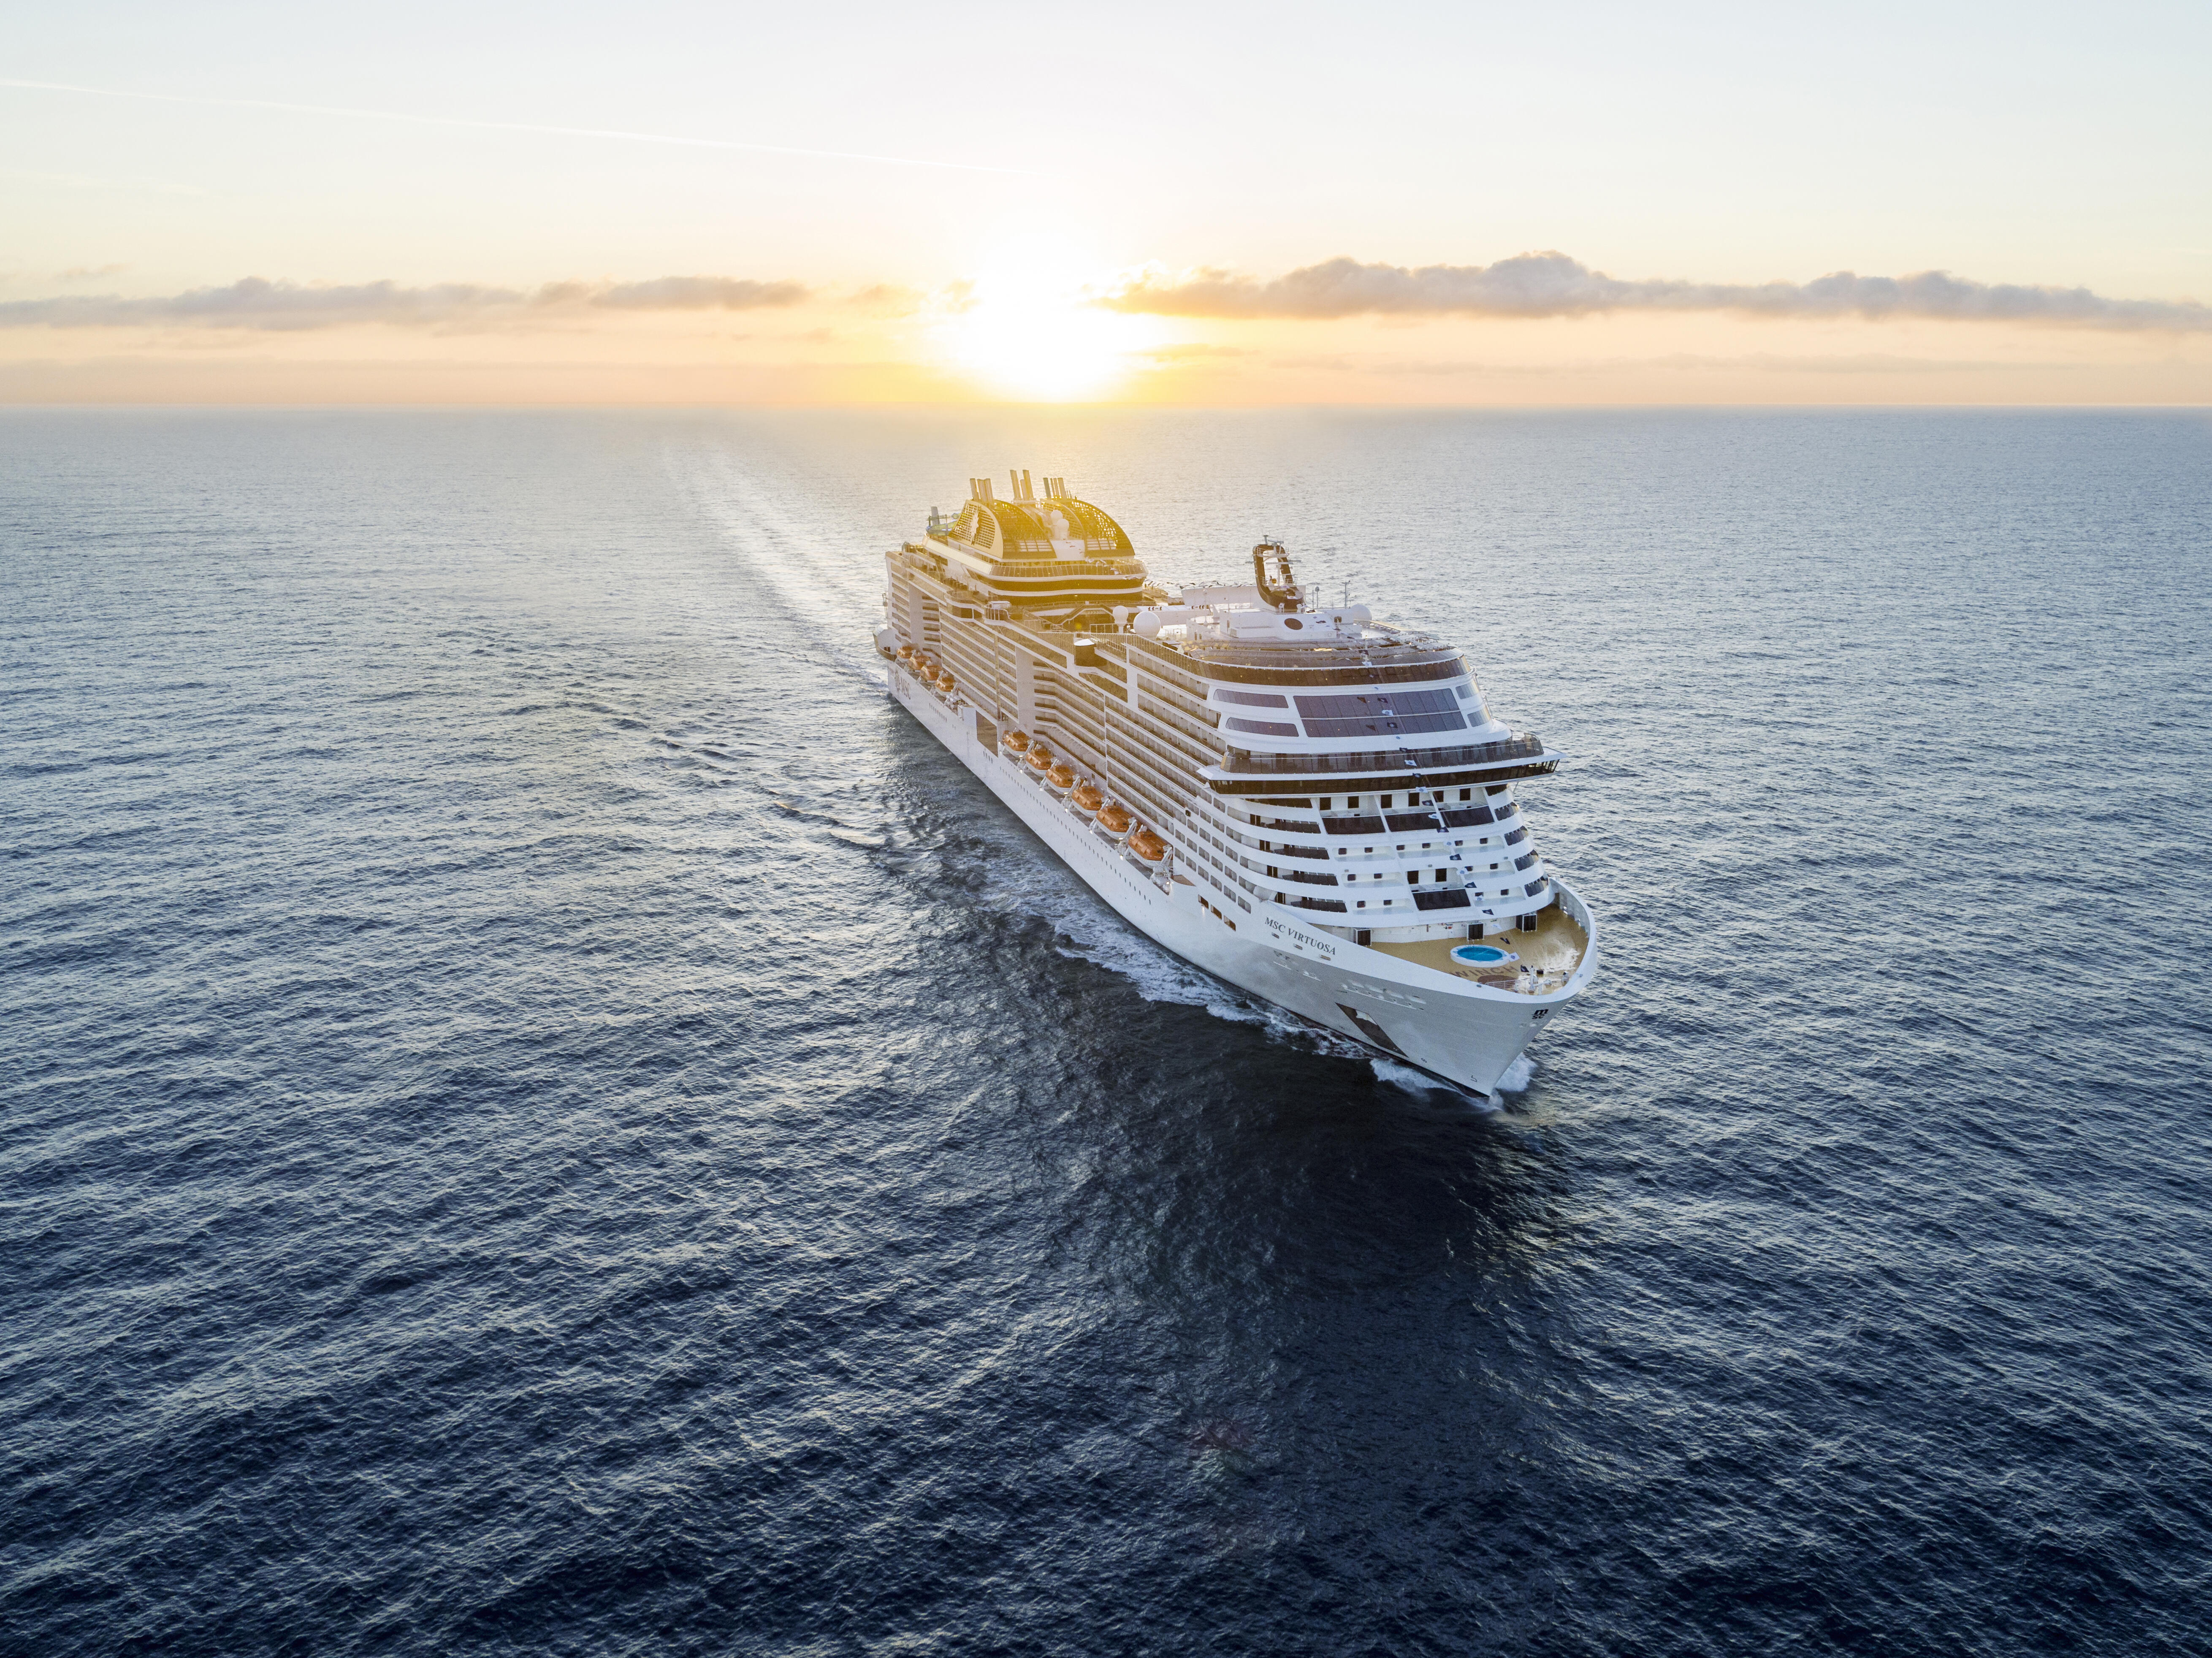
Vehicle type: Ships